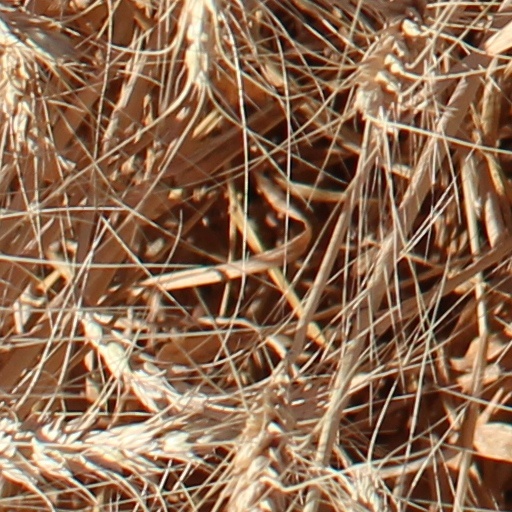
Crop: wheat